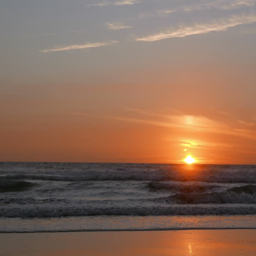
time lapse of sunset over the ocean .